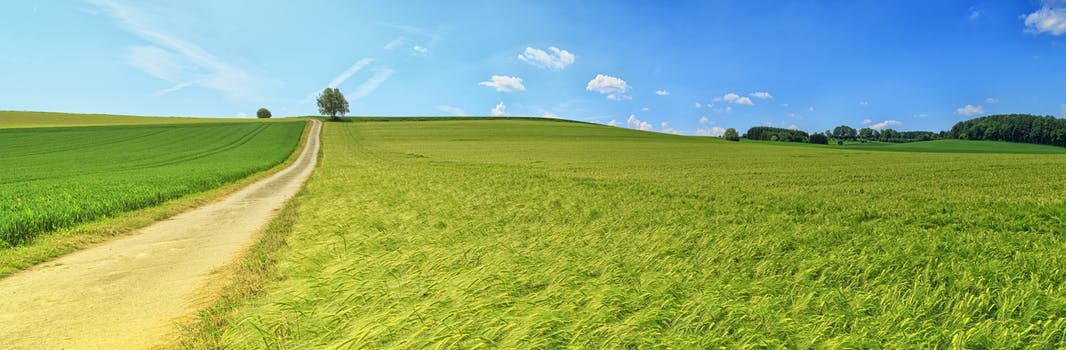
Label: No Watermark